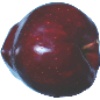
Label: red_delicious_apple